Ethnic groups in Metro Detroit

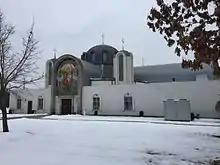
St Mary's Macedonian Orthodox Church in Sterling Heights, Michigan

Around 50,000 Macedonians immigrated to the United States following the 1903 Ilinden Uprising, including many settling in Detroit, Dearborn, and Dearborn Heights. The Henry Ford $5 per day salary and wages in the auto industry caused Macedonian immigration to increase. After World War I Macedonians in Bouf, Greece were forced to leave, so several went to Michigan. After the 1924 Immigration Act, many Macedonians entered Detroit via Canada to get around the new law. More Macedonians immigrated to Michigan after the Greek Civil War.